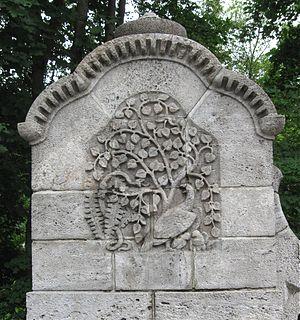
Le pont Maximilien-Joseph est un pont en arc sur la rivière Isar qui relie les quartiers de Lehel et de Bogenhausen à Munich. Il doit son nom au roi Maximilien Ier Joseph de Bavière et est également connu sous son nom original, pont de Bogenhausen, ou même comme pont Tivoli.